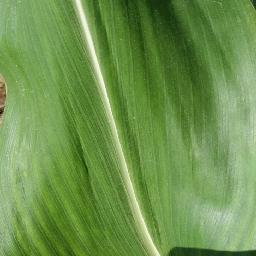
Label: Corn_(Maize)___Healthy